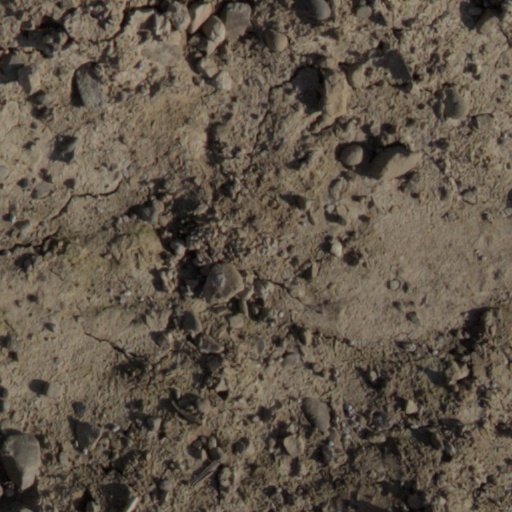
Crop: wheat